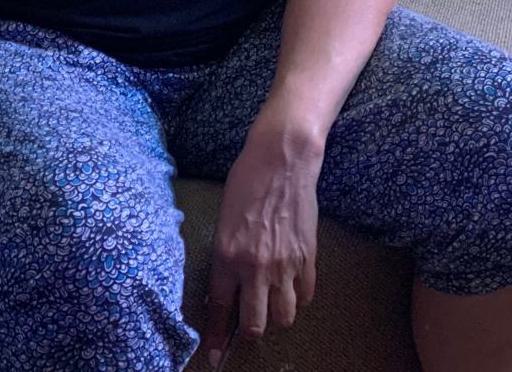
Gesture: no_gesture